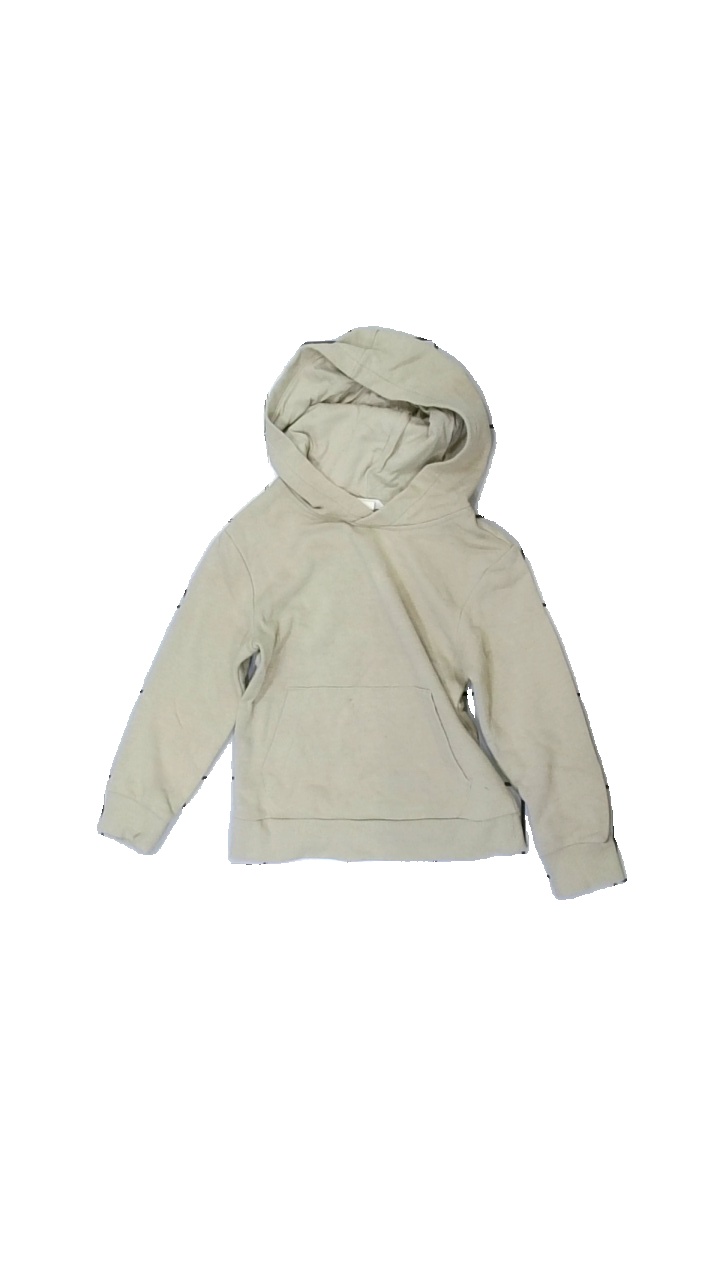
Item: Hoodie (Children)
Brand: H&m
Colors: Beige
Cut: Regular
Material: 61% cotton, 39% polyester
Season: All
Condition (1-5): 3
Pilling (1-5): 1
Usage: Export
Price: <50